Taxodium

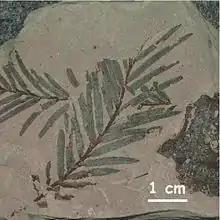
Fossil leaf of "Taxodium dubium", 8 Mil. years old, Hambach lignite open pit mine, Germany

In earth's history "Taxodium" was much more widespread in the Northern Hemisphere than today. The oldest fossils were found in Late Cretaceous deposits from North America. The trees persisted in Europe until around 2.5 million years ago, during the Pliocene.